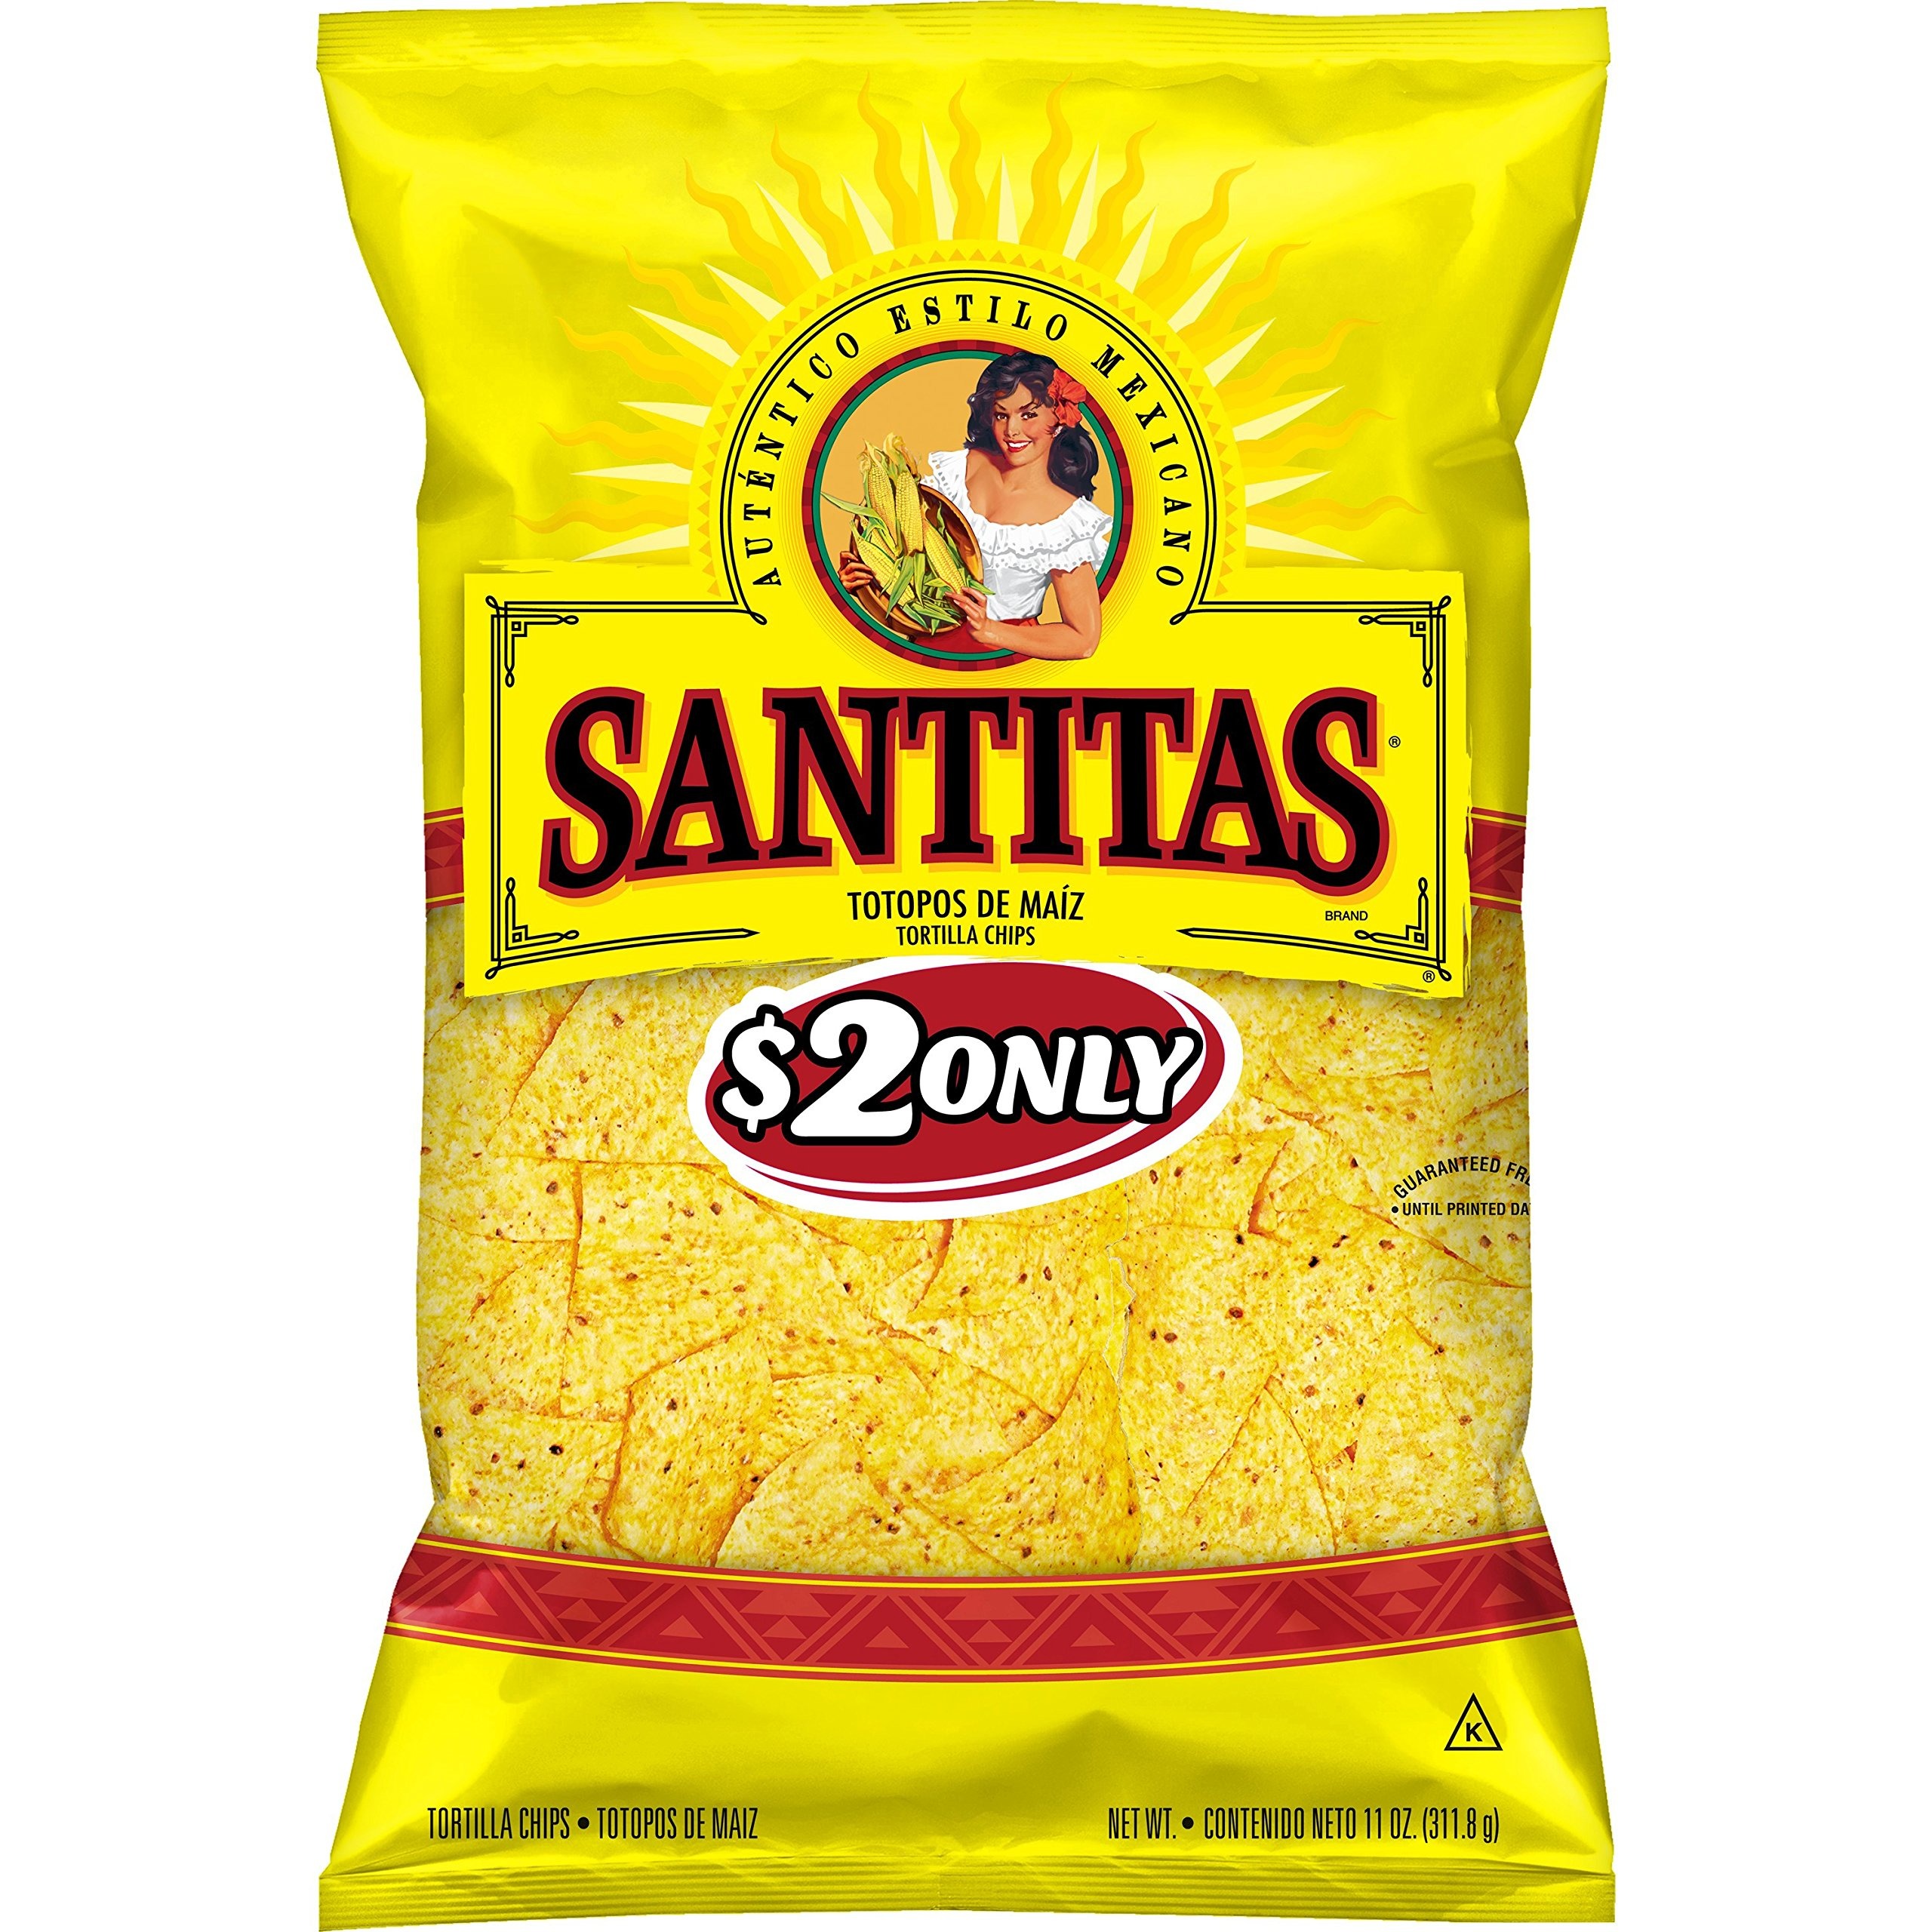
Item Name: Santitas Tortilla Chips, Yellow Corn, 11 Ounce (Pack of 10)
Bullet Point 1: 11.0 oz. bag of SANTITAS Tortilla Chips
Bullet Point 2: SANTITAS tortilla chips make for a great party snack
Bullet Point 3: Perfect companion for a FRITO LAY salsa or dip
Bullet Point 4: Gluten free product
Value: 110.0
Unit: ounce

Price: 2.74